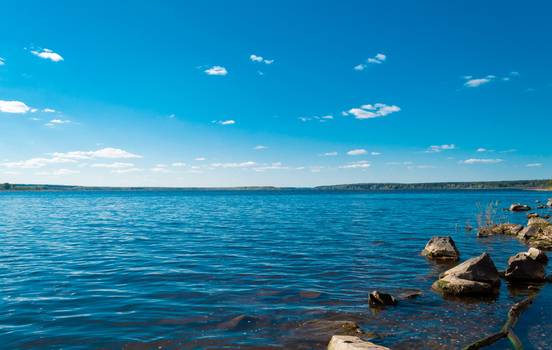
Label: No Watermark